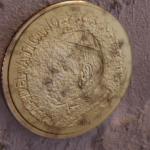
Coin value: 50cents
Country: va
Edition: 2002